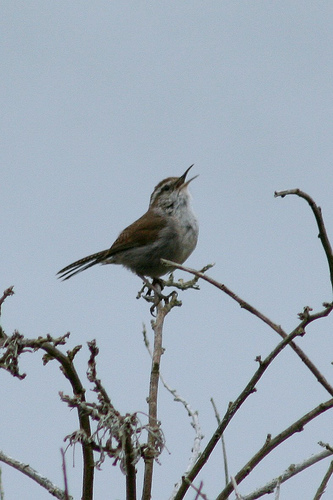
the bird has brown beak and wings, gray throat, superciliary, breast and belly, and black rectrices.
the bird has a white breast and a brown abdomen and pair of wings.
a bird with a long pointed bill, grey breast, brown back, and distinctive rectrices.
a small bird with a grey belly, and a bill that curves downwards
this bird is white and brown in color with a skinny curved beak, and brown eye rings.
this particular bird has a white belly and breasts and brown secondaries
this bird has wings that are brown and has a white belly
this bird has a whit breast and long tail feathers, with a long pointed beak.
this bird has wings that are brown and has a white belly
this is a small brown bird, with a light colored breast, and a pointed bill.
Species: Bewick Wren